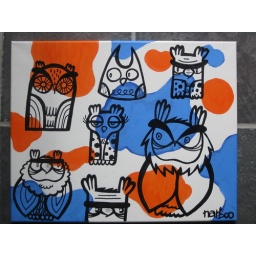
up at market street shoes in ballard...